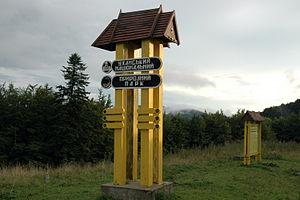
Le parc national de l'Ouj est un parc national de l'oblast de Transcarpatie situé dans l'ouest de l'Ukraine à la frontière avec la Pologne et la Slovaquie. Le parc a été ouvert le 5 août 1999 sur la base de réserves naturelles qui existaient déjà sur le cours supérieur de la rivière Ouj au début du XXᵉ siècle. Il s'étend sur 39 159,3 hectares et fait partie du patrimoine mondial de l'UNESCO en tant que partie des forêts primaires de hêtres des Carpates et d’autres régions d’Europe et de la réserve de biosphère des Carpates orientales. La création du parc vient d'une volonté de protéger la forêt de hêtres des Carpates.